Militia and Volunteers of Northumberland

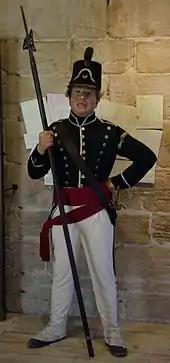
Mannequin in the uniform of a Sergeant Major of the Percy Tenantry Volunteers. From the Percy Tenantry museum, Alnwick Castle.

The largest group was the Percy Tenantry Volunteers raised by Hugh Percy, 2nd Duke of Northumberland in 1798 from his estates in Northumberland and Tyneside, and consisted of two divisions of the Armed Association of the Percy Tenantry Infantry, the Northern, four companies strong, and the Southern, eight companies, and a Percy Tenantry Volunteer Cavalry of five Troops. An attempt by the town of Alnwick to raise an Armed Association met with a hostile, almost feudal, response from the Duke, to the effect that volunteers either joined the Tenantry Volunteers or be "...deprived of his custom, [or discharged] from his employment...". On the reformation of the volunteers in 1803 the strength rose further to six troops of cavalry (at Alnwick, Lesbury, Newham, Newburn, Rothbury, Prudhoe, and Tynemouth, a total of 304 men) and 17 companies of infantry (at Alnwick, Chatton, Guyzance, Thirston, Lesbury, Newham, Rothbury, Shillbottle, Walkworth, Barrasford (two), Lemington, Newburn (two), Prudhoe (two) and Tynemouth, a total strength of 1,195 men). In 1805 a Percy Tenantry Volunteer Artillery Company was formed, attached to the cavalry, with two brass 3-pounders and other equipment supplied by the government. The artillery would not be disbanded with the rest of the tenantry in 1814, but continued with its drills with guns provided by the Duke, becoming the core of the 2nd Northumberland (Percy) Artillery Volunteers in 1860.